Old Kingdom of Egypt

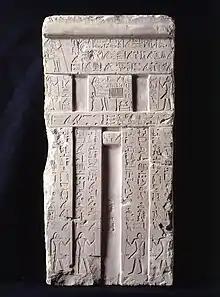
False door from the Tomb of Metjetji. ca. 2353–2323 BC, Dynasty 5–6, Old Kingdom. Tomb of Metjetji at Saqqara.

The Fifth Dynasty (2494–2345 BC) began with Userkaf (2494–2487 BC) and was marked by the growing importance of the cult of sun god Ra. Consequently, fewer efforts were devoted to the construction of pyramid complexes than during the Fourth Dynasty and more to the construction of sun temples in Abusir. Userkaf was succeeded by his son Sahure (2487–2475 BC), who commanded an expedition to Punt. Sahure was in turn succeeded by Neferirkare Kakai (2475–2455 BC), who was Sahure's son. Neferirkare introduced the prenomen in the royal titulary. He was followed by two short-lived kings, his son Neferefre (2455–2453 BC) and Shepseskare, the latter of uncertain parentage. Shepseskare may have been deposed by Neferefre's brother Nyuserre Ini (2445–2421 BC), a long-lived pharaoh who commissioned extensively in Abusir and restarted royal activity in Giza.